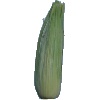
Label: corn_husk